Copenhagen Zoo

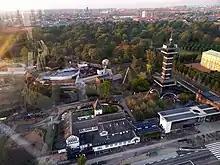
Part of the zoo seen above from the temporary skyliner

A notable and highly visible feature of the zoo is the wooden observation tower. high, it offers views of the surrounding parklands and city. The tower was built in 1905 and is one of the tallest observation towers built of wood in the world. Its base is similar to that of Eiffel Tower.